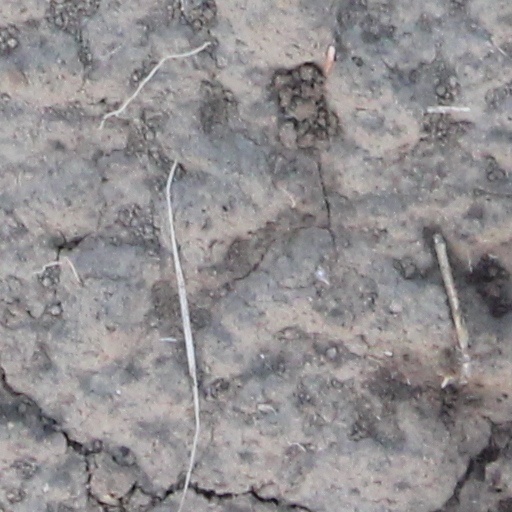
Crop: wheat